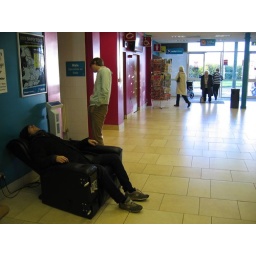
Massage chair on road stop in Scotland- Andrew was ill.